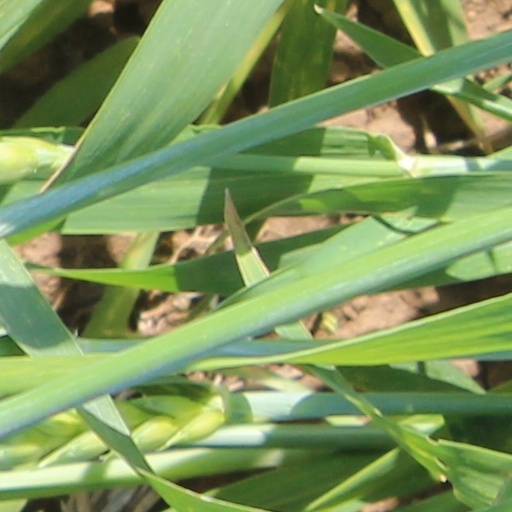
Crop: wheat